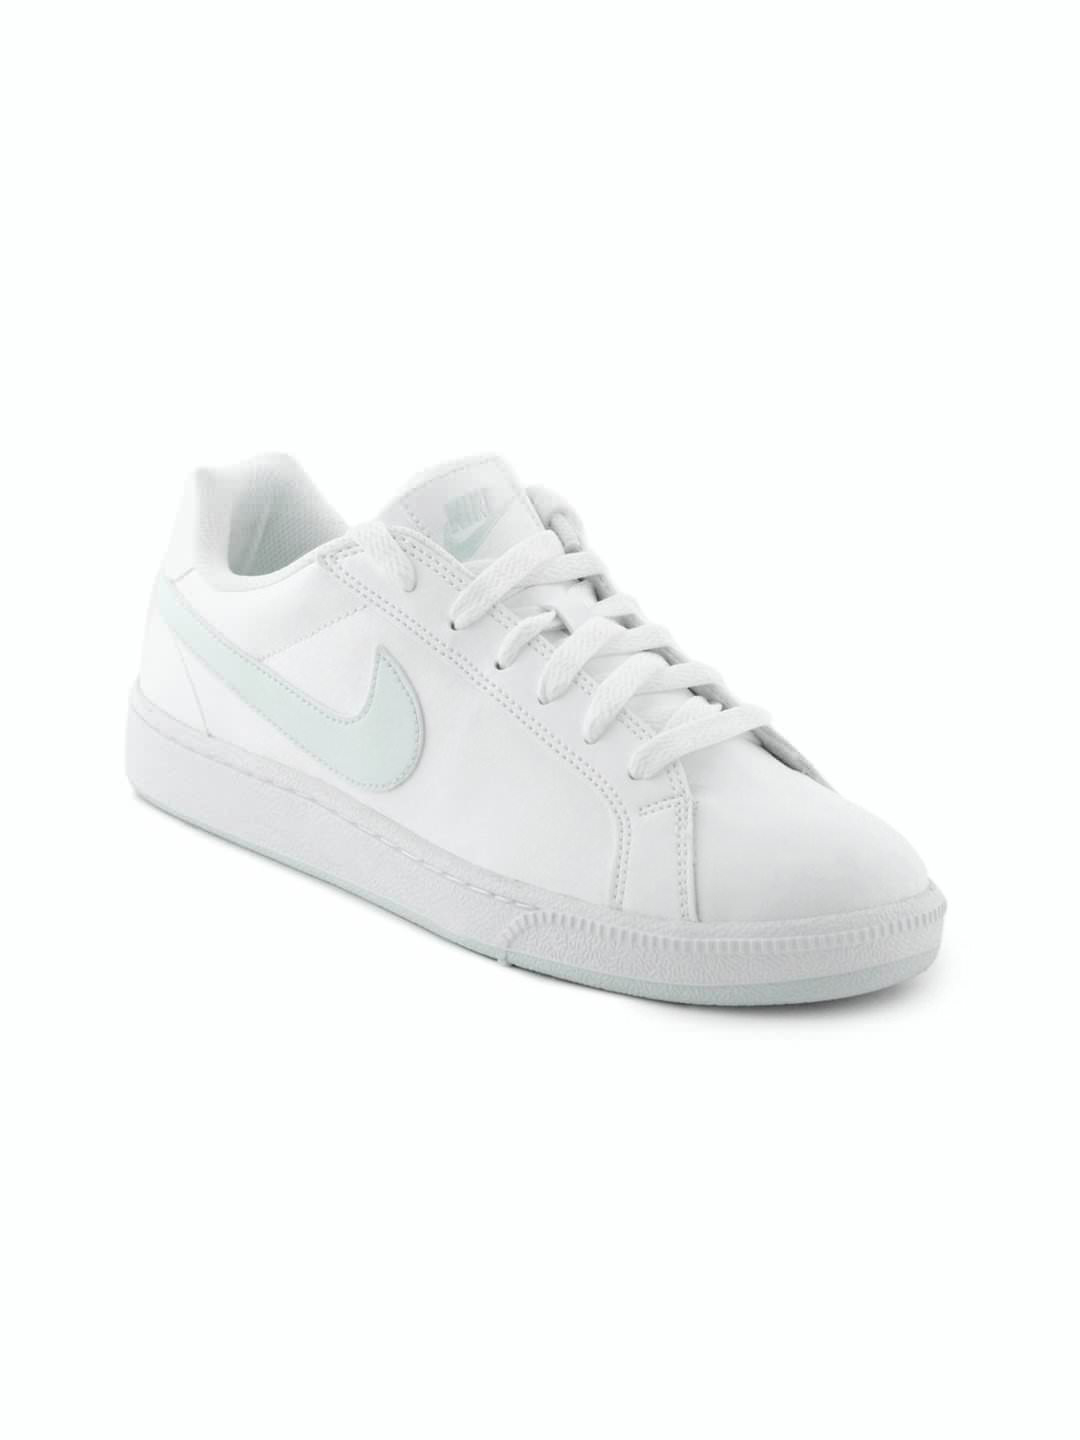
Nike Women White Court Majestic Sports Shoes
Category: Footwear / Shoes / Sports Shoes
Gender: Women
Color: White
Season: Fall 2011
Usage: Sports